Farewell, My Queen

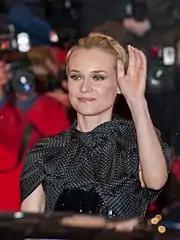
Diane Kruger promoting the film at the 62nd Berlin International Film Festival.

The film opened the 62nd Berlin International Film Festival in February 2012. It was later shown at the San Francisco International Film Festival (19 April) and the Minneapolis–Saint Paul International Film Festival (27 April) and as part of the L'Alliance Française French Film Festival, in Australia, in March 2013. "Farewell, My Queen" opened in theaters in France on 21 March 2012, and was released on a limited basis to American theaters on 13 July 2012.